Cheka

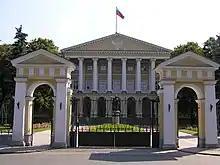
Smolny, the seat of the Soviet government, 1917

Three sections were created: informational, organizational, and a unit to combat counter-revolution and sabotage. Upon the end of the meeting, Dzerzhinsky reported to the Sovnarkom with the requested information. The commission was allowed to apply such measures of repression as 'confiscation, deprivation of ration cards, publication of lists of enemies of the people etc.'". That day, Sovnarkom officially confirmed the creation of VCheKa. The commission was created not under the VTsIK as was previously anticipated, but rather under the Council of the People's Commissars.